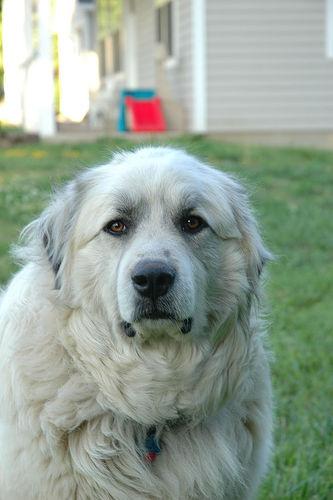
Breed: great pyrenees